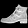
Label: Ankle boot